Answer in natural language. How many Doorways are visible in the scene? Choose between the following options: 2, 3, 6, 5 or 4
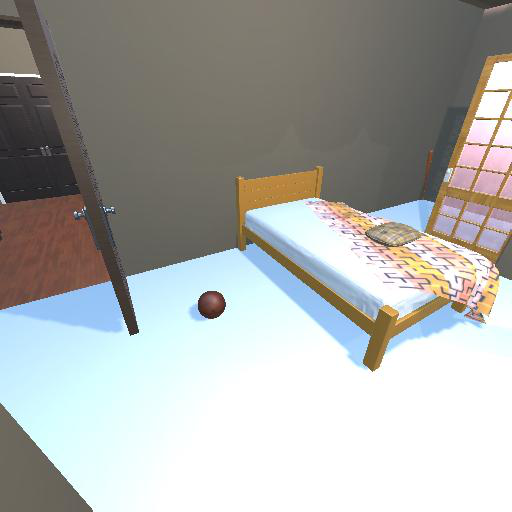
<answer>3</answer>